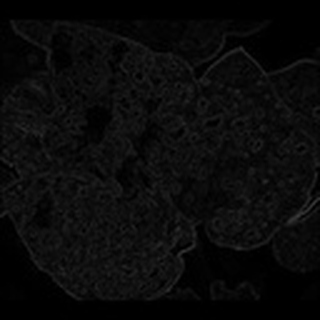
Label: cotton_powdery_mildew